Royal Collection

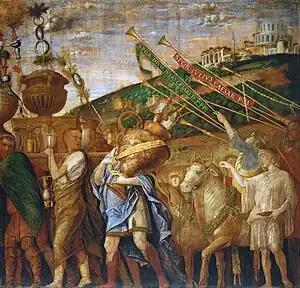
Andrea Mantegna, "Triumph of Caesar: The Vase Bearers", , acquired by Charles I

George III was mainly responsible for forming the collection's outstanding holdings of Old Master drawings; large numbers of these, and many Venetian paintings including more than 40 Canalettos, joined the collection when he bought the collection of Joseph "Consul Smith", which also included a large number of books. Many other drawings were bought from Alessandro Albani, cardinal and art dealer in Rome.